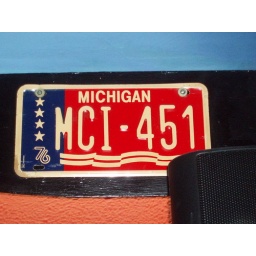
License plate hanging on the wall in Sitges.